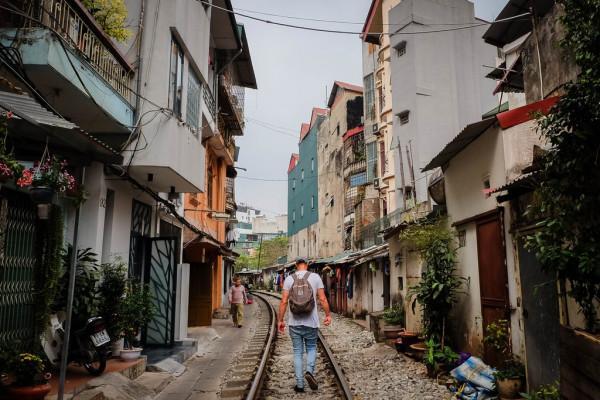
người đàn ông đang đi bộ trên đường ray thì đeo một cái ba lô màu nâu